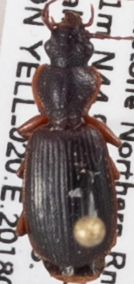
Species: Cymindis cribricollis
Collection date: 2018-08-23
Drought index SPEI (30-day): -0.71
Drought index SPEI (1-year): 1.28
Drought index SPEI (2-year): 0.9